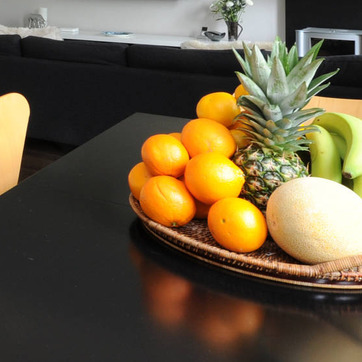
Material: food